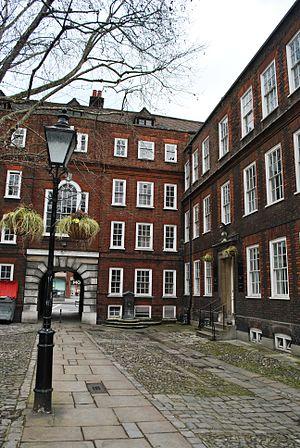
Staple Inn est un bâtiment de style Tudor situé côté sud de High Holborn Street dans la City, à Londres. Situé près de la station de métro Chancery Lane, il est utilisé comme lieu de rencontres de l'Institut et la Faculté des Actuaires. Il est le dernier survivant des Inns of Chancery. Il a été classé grade I en 1974.